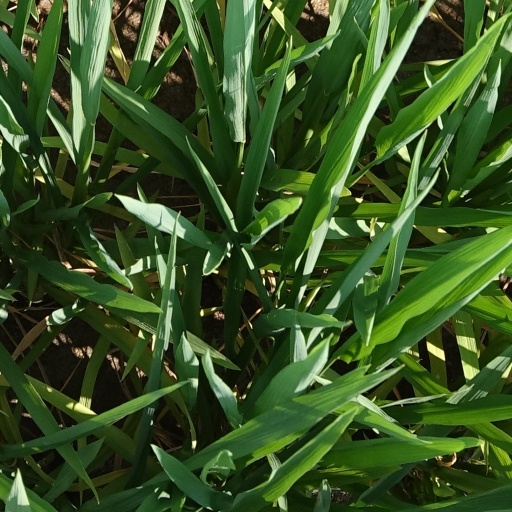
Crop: rice